K. Rudzki i S-ka

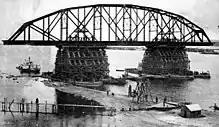
A black and white photograph showing a single truss of a bridge being erected. The steel, semi-circular truss construction is ready and is resting on two pylons erected in the middle of the river and surrounded by scaffolding. Under the bridge a paddle steamer is visible, as well as some wooden temporary causeways and pontoon bridges that allow access to the construction site.

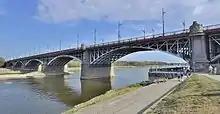
Poniatowski Bridge, Warsaw, built in 1904–14

Initially the K. Rudzki i S-ka benefited from fast industrialisation of the Kingdom of Poland. In 1881 it obtained a patent for an innovative method of piping production, which allowed it to become one of principal contractors during the construction of Warsaw Waterworks and sewage system. Another major sector of K. Rudzki's activities was the rail roads of the Russian Empire. The company entered the market as a producer of sewage pipes for train stations, but soon expanded into bridge construction. Thanks to Konstanty Rudzki's innovative approach, his company became the only firm in the entire Russian Empire to be able to design a bridge, manufacture it, transport it to the construction site and build it in place, complete with caisson works and bridgeheads. It was also the only company in the Russian Empire to construct difficult bridges in remote locations.